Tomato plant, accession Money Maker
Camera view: tilt-top (135 deg); turntable rotation: 0 degrees
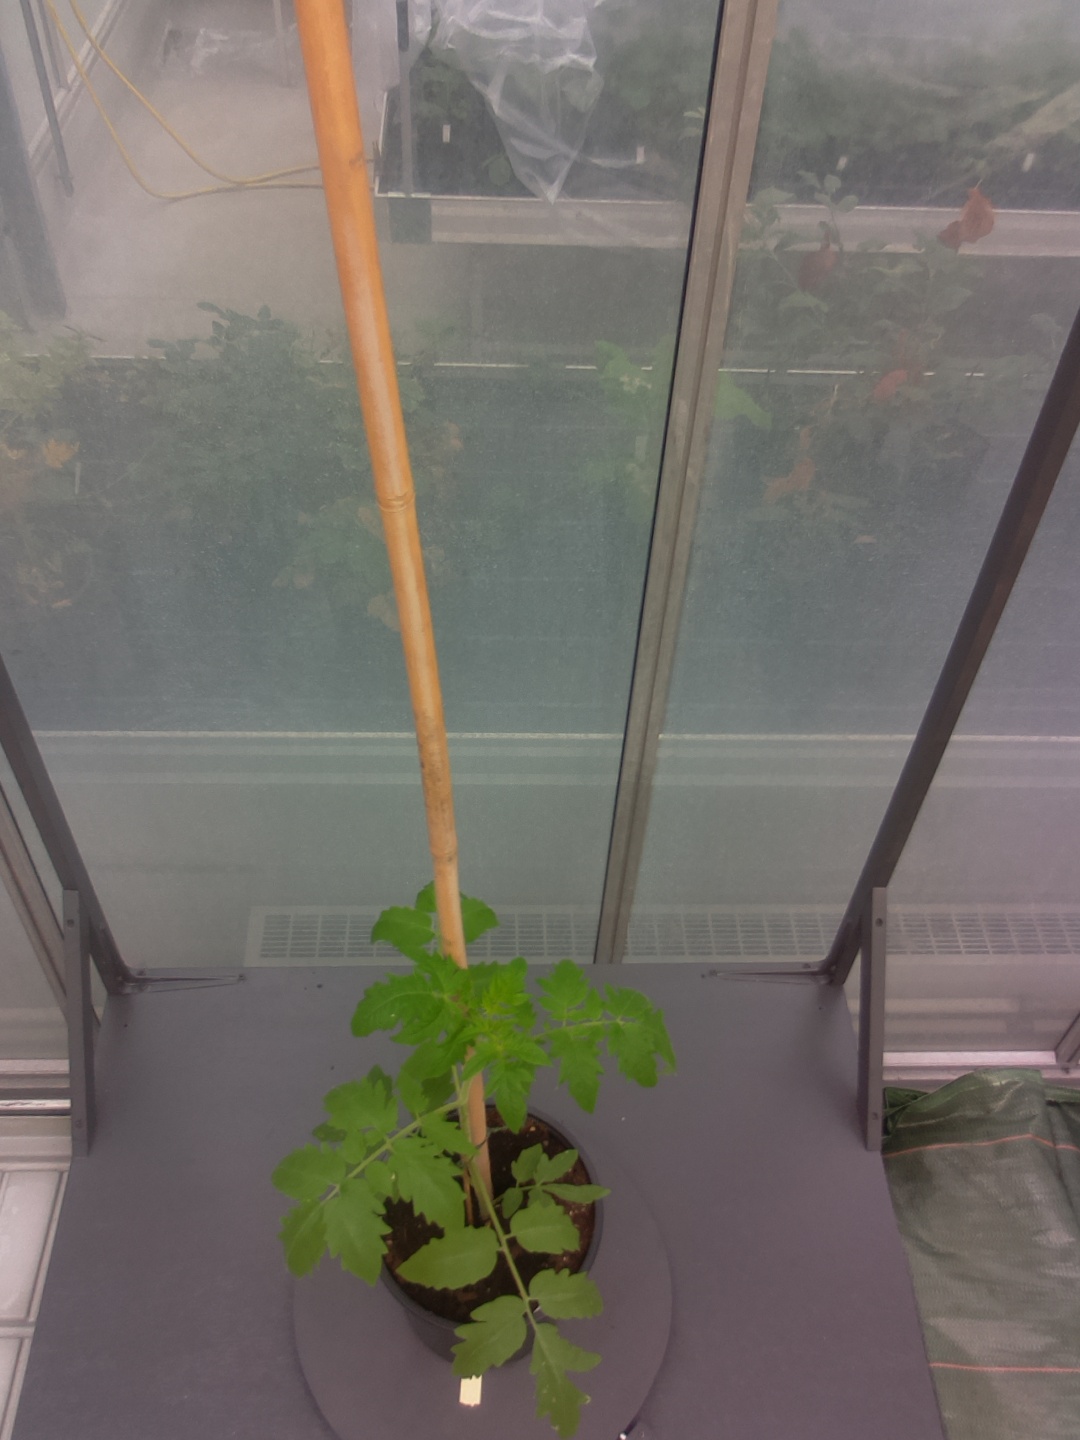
BBCH growth stage 13: 6 of true leaves visible